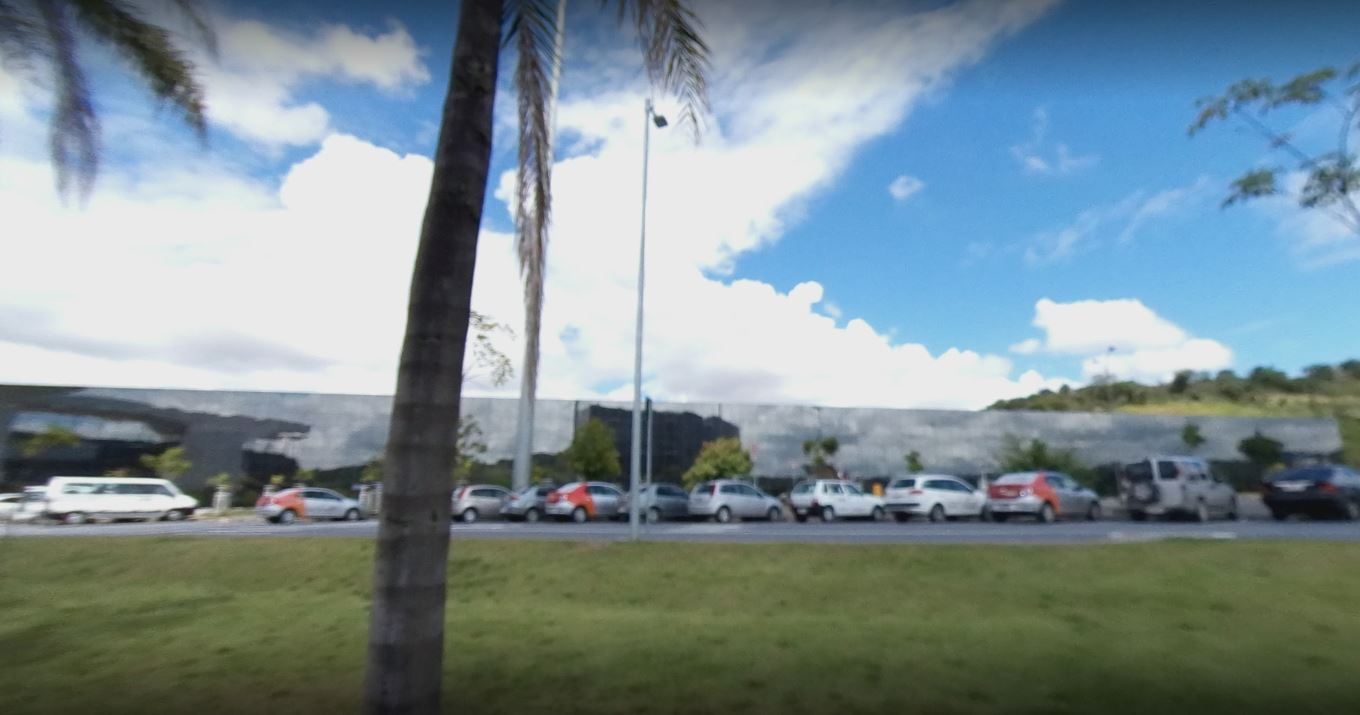
Fire: no
Smoke: no